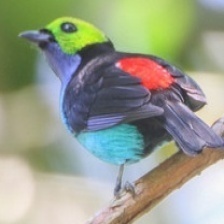
Species: PARADISE TANAGER
Scientific name: TANGARA CHILENSIS